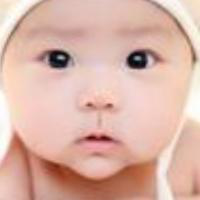
Age group: age 01-10